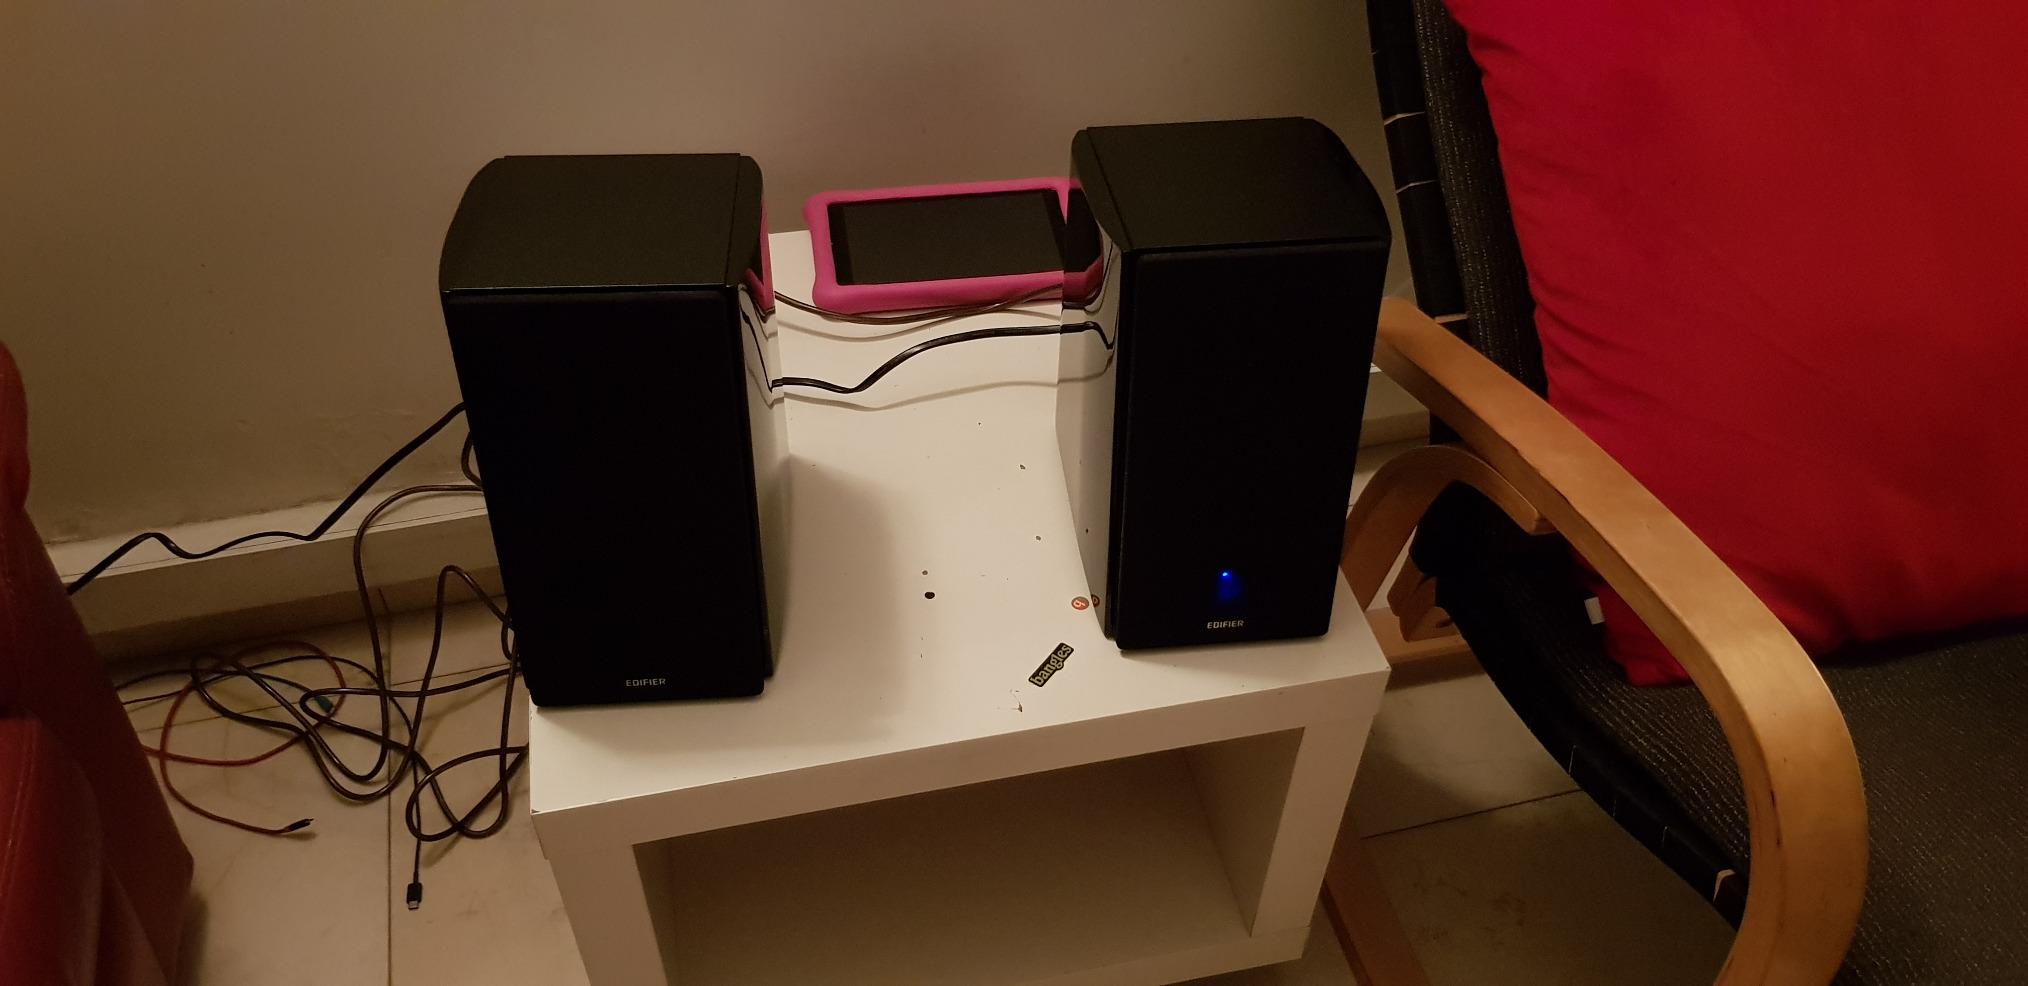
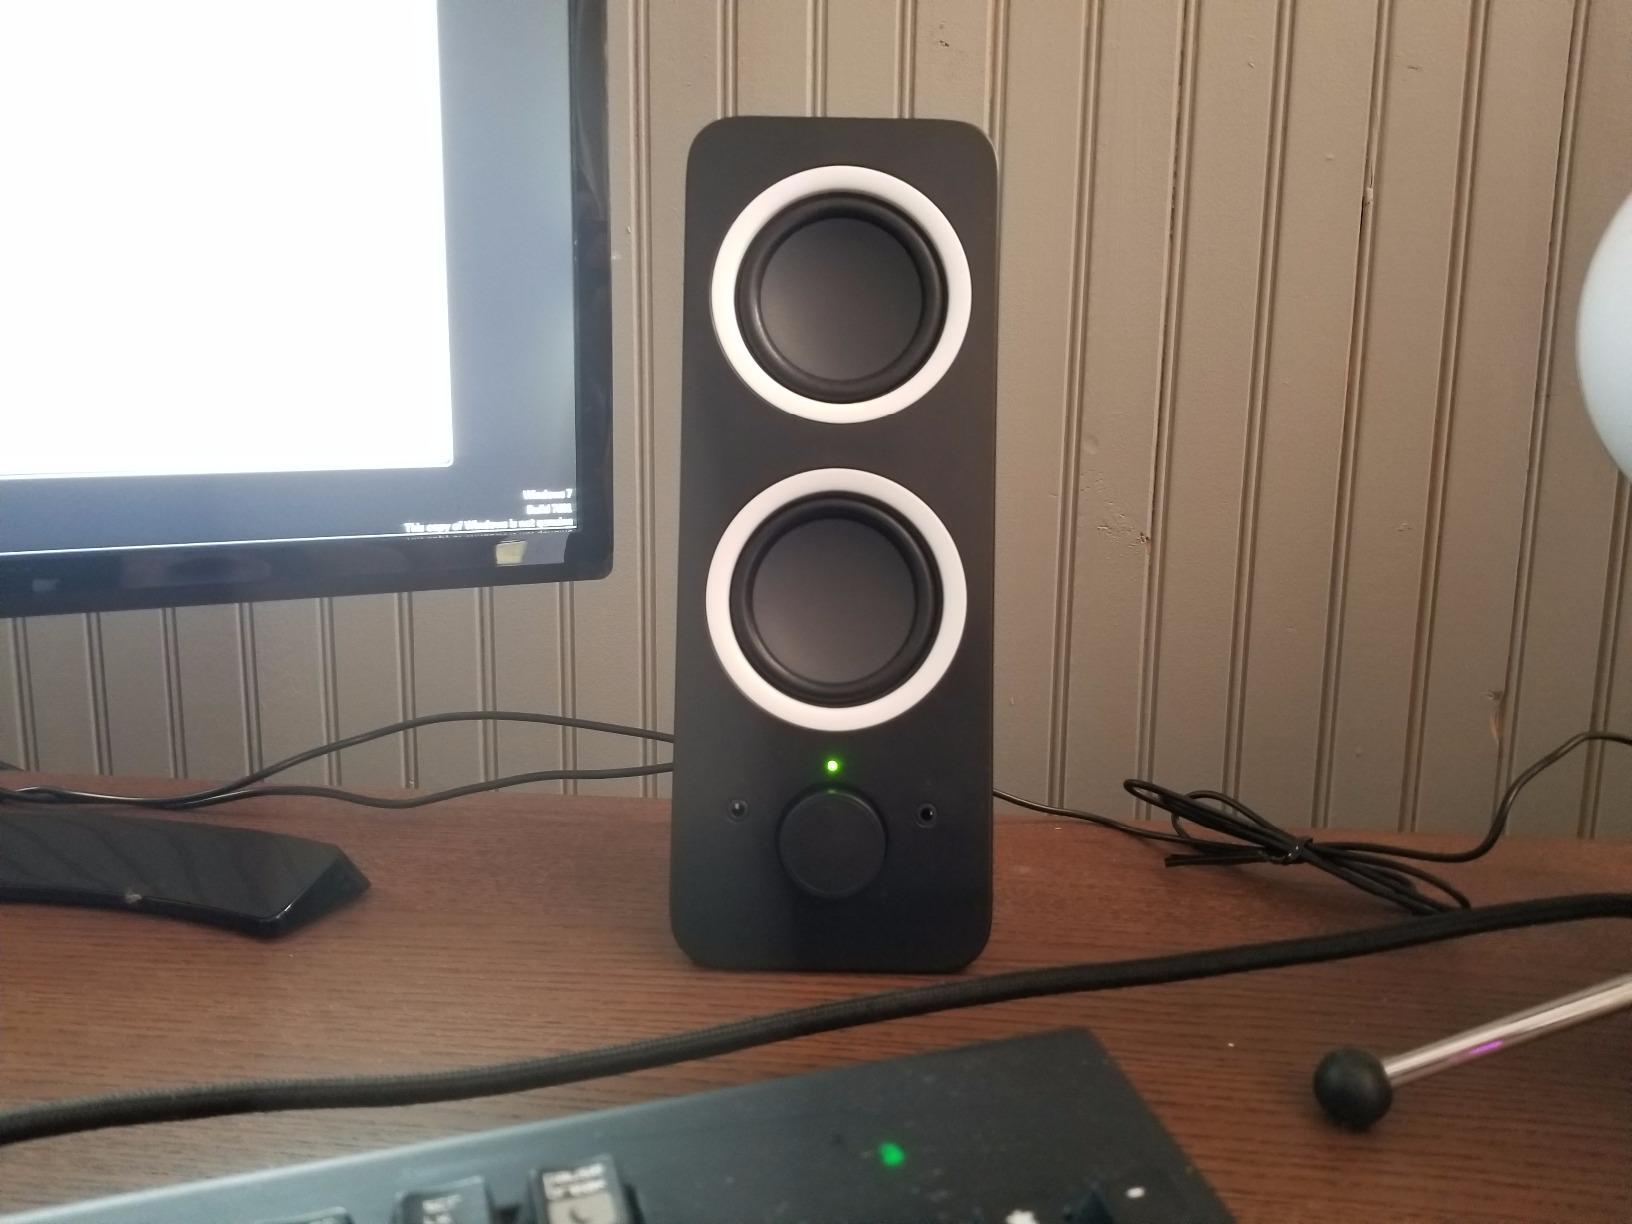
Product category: speaker
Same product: no